Steve Ramon

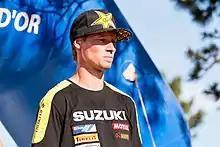

Steve Ramon (born 29 December 1979 in Bruges) is a Belgian former professional motocross racer. He competed in the Motocross World Championships from 1996 to 2011. Ramon was a two-time motocross world champion.